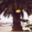
Label: palm_tree